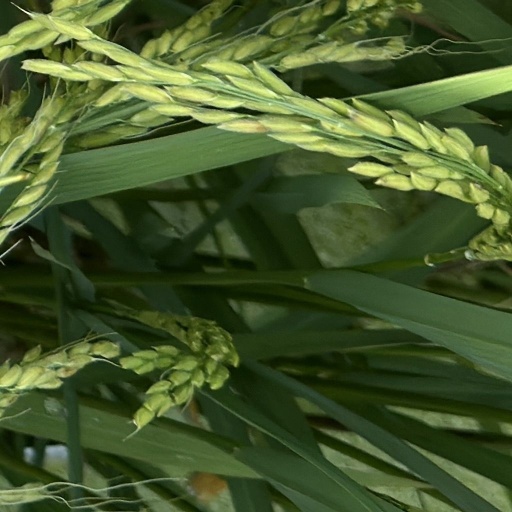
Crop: rice